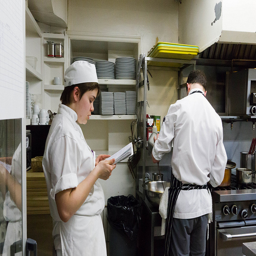
A kitchen with two chefs preparing food in uniforms.
The cook is reading from a book in the kitchen.
A girl at work is reading in the kitchen
Two people in uniforms standing and working in a professional kitchen setting.
Two people in the kitchen with one preparing food and the other reading a piece of paper.